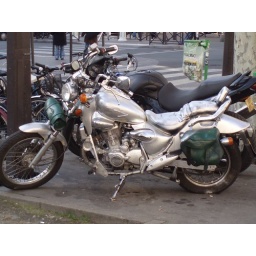
this is a sad bike in paris just resprayed silver no masking any thing and its rough and hiddious